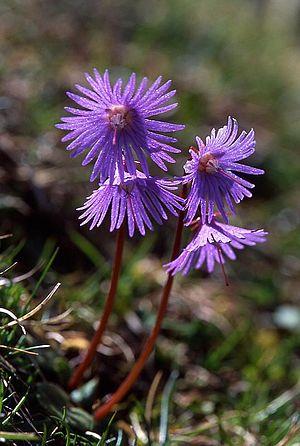
La Soldanelle des Alpes est une plante herbacée de la famille des Primulacées, du genre Soldanella.